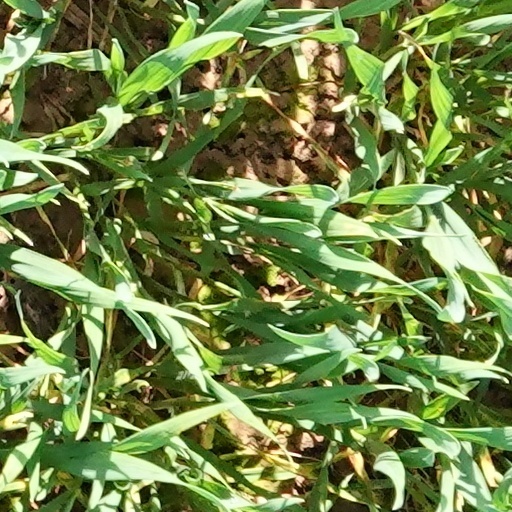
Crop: wheat